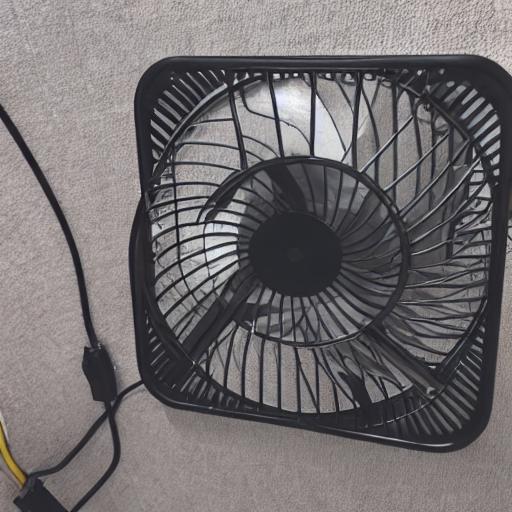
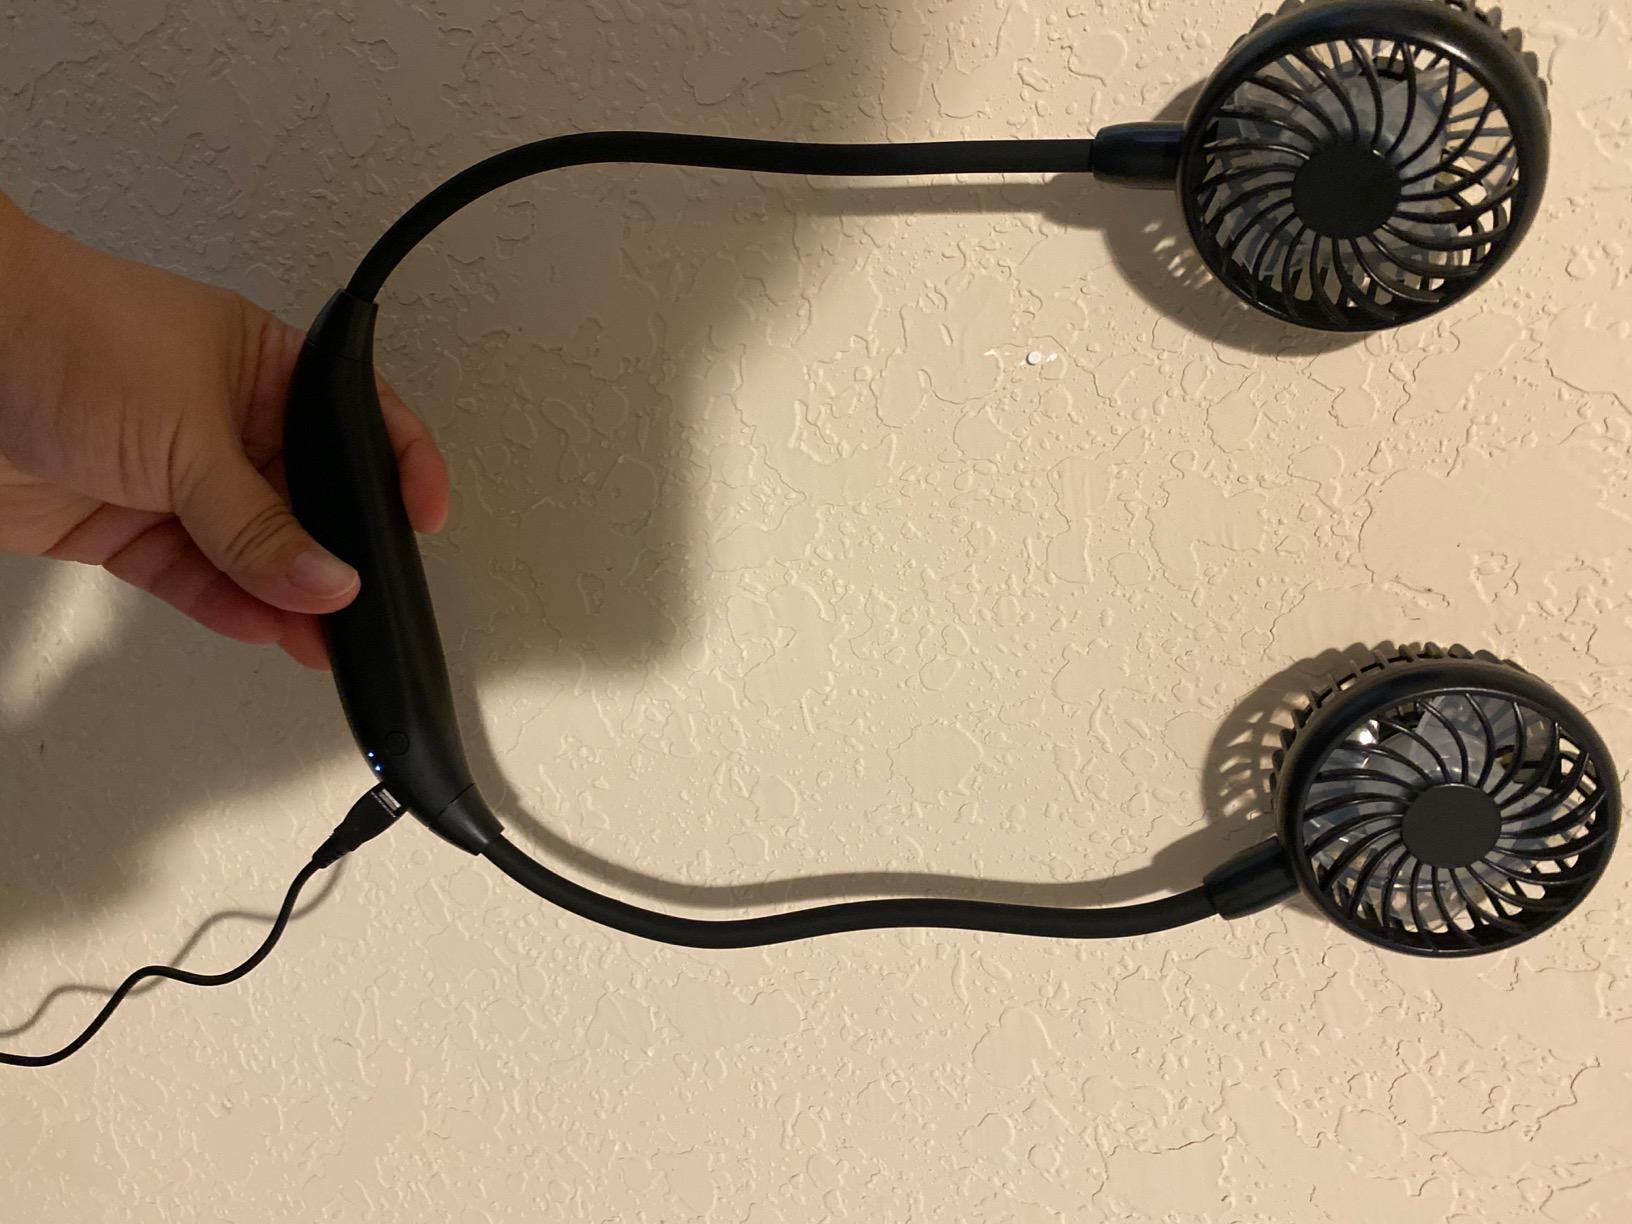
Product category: fan
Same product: no